Embodied cognition

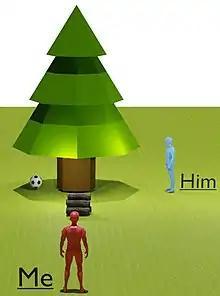
Visual Perspective Taking. "VDP1": From his perspective, the ball is not visible. "VDP2:" The woodpile is on the left of the tree.

In the field of phenomenology, Merleau-Ponty's "intercorporeity" means that when meeting a person, one initially experiences the other person via their bodily expressions, which has an impact before cognitive reflections. This phenomenon is investigated in social psychology and is known as nonverbal synchrony. Synchrony during social interaction arises spontaneously and is often independent of conscious information processing.